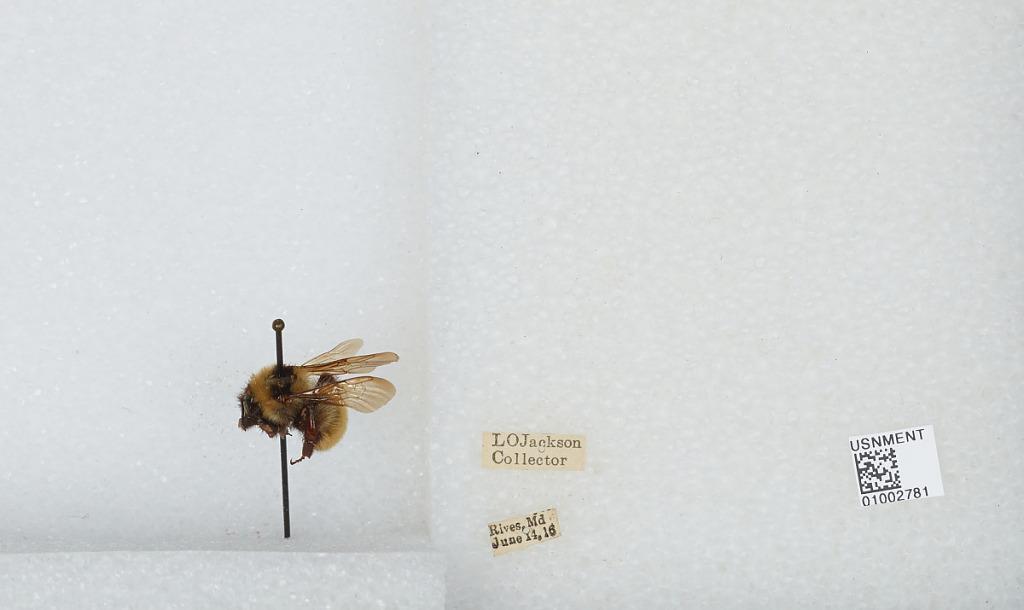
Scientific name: Bombus (Fervidobombus) fervidus fervidus (Fabricius)
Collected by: L. Jackson
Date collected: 1916-6-14
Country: United States
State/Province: Maryland
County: Prince George's
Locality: Rives
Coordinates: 38.9311, -76.9569